Jack Wilshere

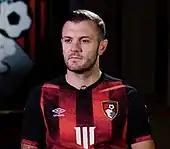
Wilshere with AFC Bournemouth in 2021

Wilshere signed for Premier League club West Ham United on 9 July 2018 on a three-year contract. He made his debut on 12 August in a 4–0 defeat to Liverpool. On 27 August 2019, Wilshere scored his first and only goal for the club in a 2–0 win over Newport County in the 2018–19 EFL Cup. His contract was mutually terminated on 5 October 2020 with one year remaining, after spending two years at the club. In just over two years, Wilshere made only 19 appearances for West Ham, including 16 in the Premier League. For much of his time with the club he was injured but, according to the player himself, often he was fit but was not picked to play. On his release, Wilshere said that he believed he could still play at the top level of English football.